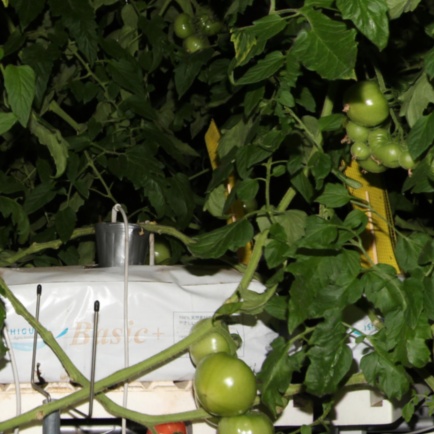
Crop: tomato